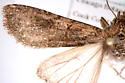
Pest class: cutworms